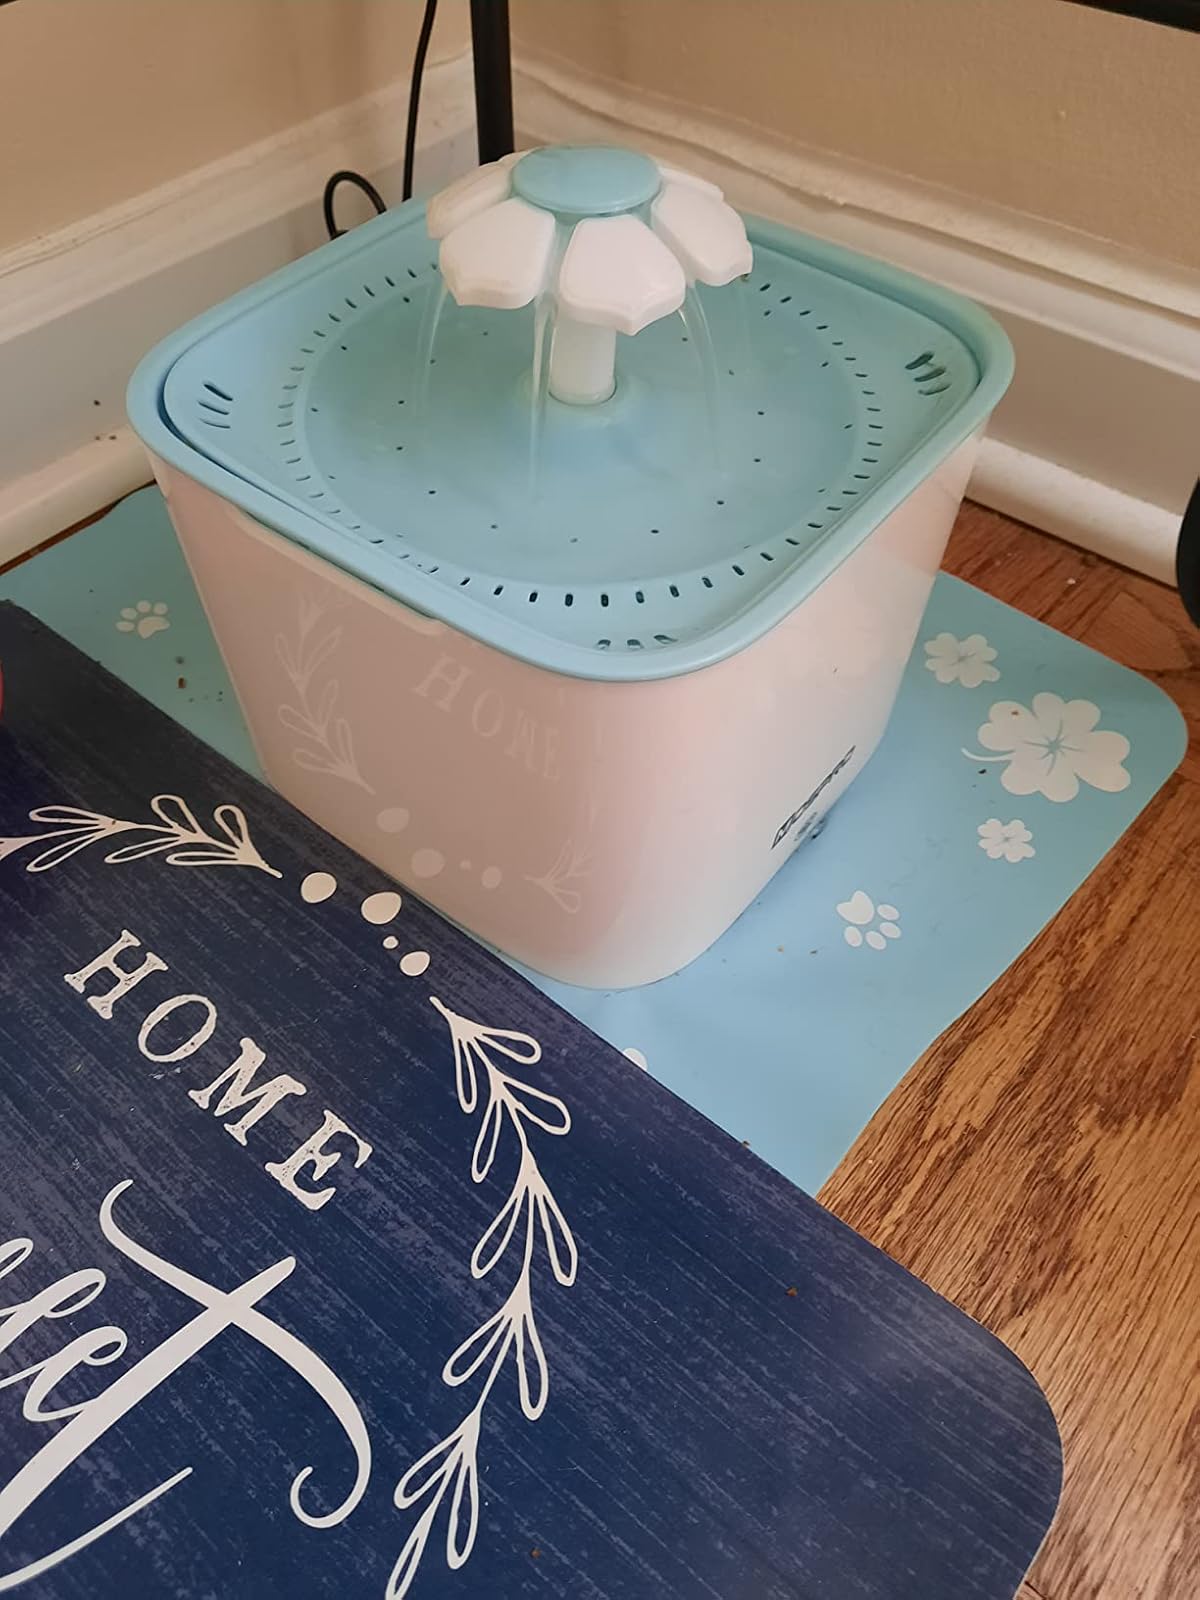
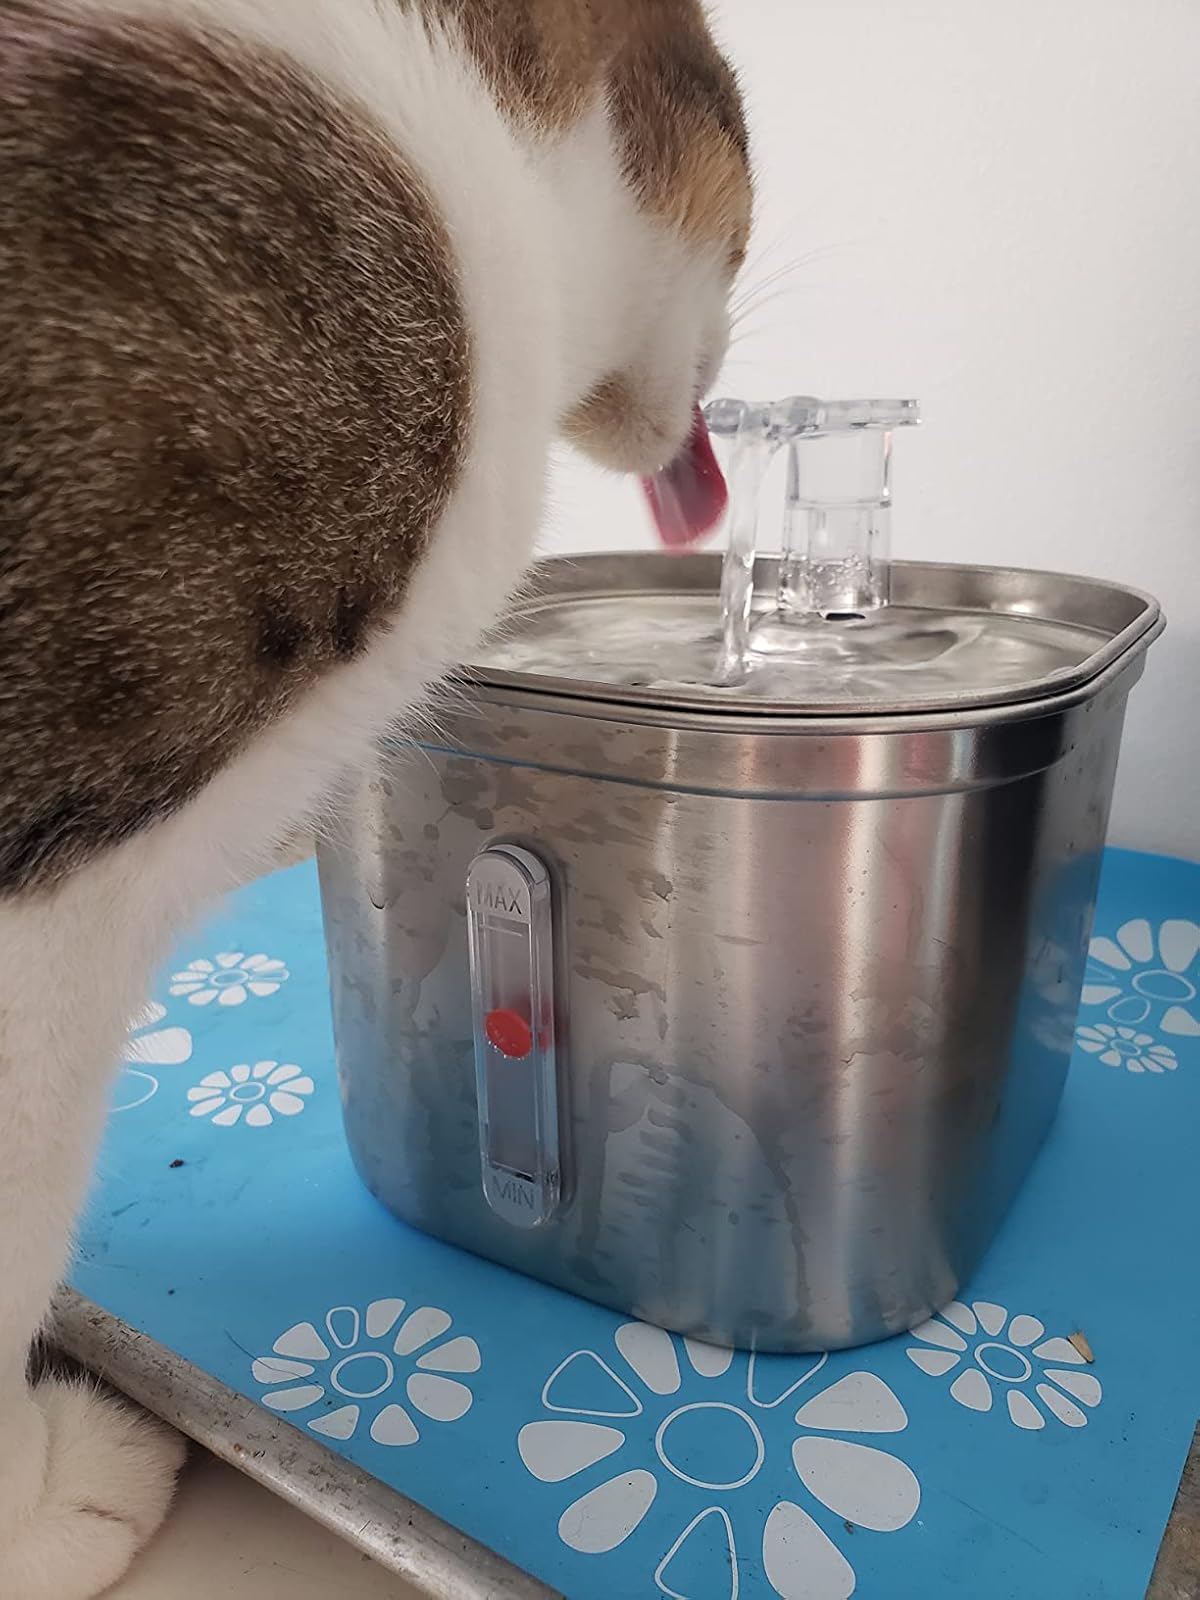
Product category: items_bowl
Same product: no